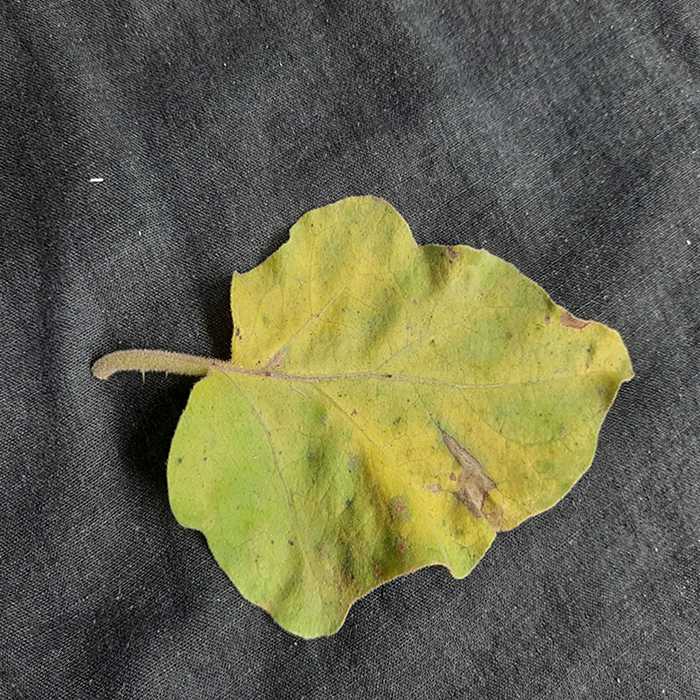
Plant: Eggplant
Label: Eggplant verticillium wilt